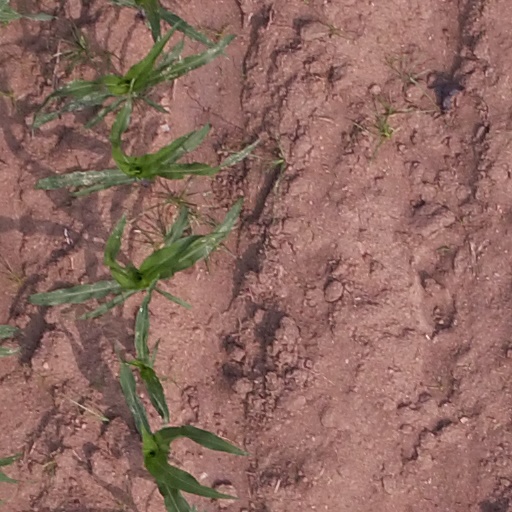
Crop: maize; corn